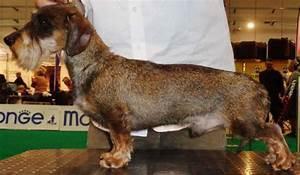
dog